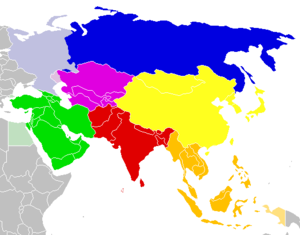
Sydøstasien / Opdeling / Lande / Territorier
Asiatiske regioner som defineret af Forenede Nationer:      Nordasien      Centralasien      Sydvestasien      Sydasien      Østasien      Sydøstasien
Sydøstasien er en region i Asien, der sædvanligvis sættes til at omfatte landene syd for Kina, øst for Indien og nord for Australien. Følgende lande er dermed omfattet af begrebet Sydøstasien: Brunei, Burma, Thailand, Laos, Cambodja, Vietnam, Malaysia, Singapore, Brunei, Filippinerne, Indonesien og Østtimor.